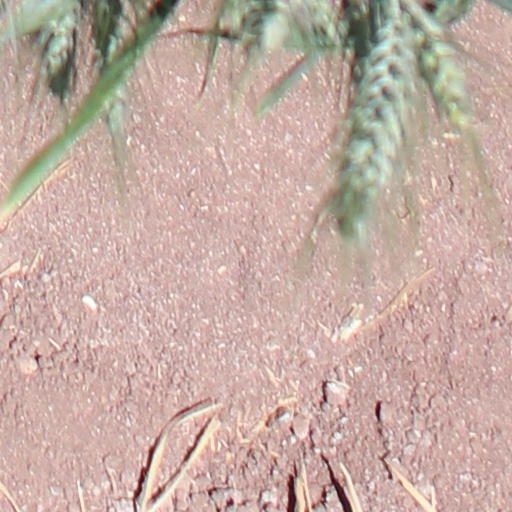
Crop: wheat